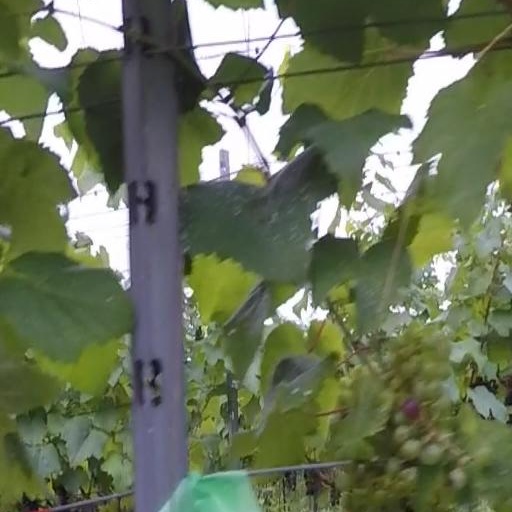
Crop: grape